Trucker's hitch

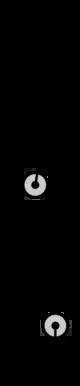
Diagram showing the (theoretical) 3:1 mechanical advantage of the Trucker's Hitch

In tightening the trucker's hitch, tension can be effectively increased by repeatedly pulling sideways while preventing the tail end from slipping through the loop, and then cinching the knot tighter as the sideways force is released. This is called "sweating a line".